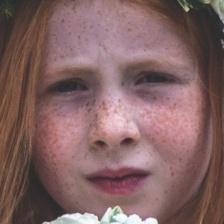
Label: faces